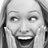
Emotion: surprise